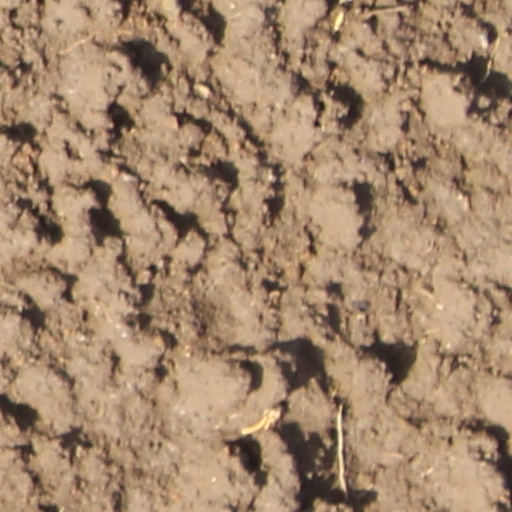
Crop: wheat